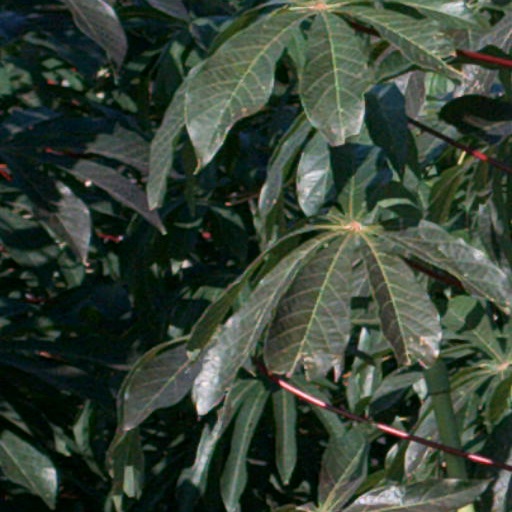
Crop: cassava